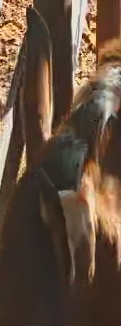
Face region: ears (position_of_ears)
Pain indicator: not_present